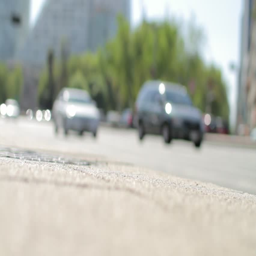
traffic passing in the street from a low angle